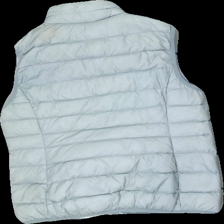
View: back
Type: Vest
Category: Ladies
Brand: Havana
Colors: Grey
Material: 90% Nylon 10% Cont?
Cut: Regular
Size: 40
Season: All
Stains: Minor
Price range: <50
Recommended usage: Export